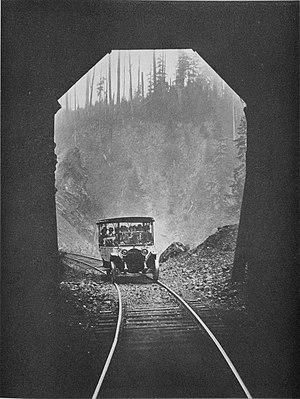
Monte Cristo est une ville fantôme située dans le comté de Snohomish dans l'État de Washington au nord-ouest des États-Unis.
La chaîne des Cascades est une chaîne de montagnes s'étendant face à la côte ouest de l'Amérique du Nord, entre les États de Californie, de l'Oregon et de Washington aux États-Unis et la province de Colombie-Britannique au Canada. Elle comprend une partie de l'arc volcanique des Cascades dont les volcans mont Rainier, qui constitue le point culminant de la chaîne du haut de ses 4 392 mètres d'altitude dominant la métropole de Seattle, et mont Saint Helens qui a subi une éruption en 1980. Cet arc volcanique, toujours actif, commence sa formation il y a 36 millions d'années à la suite de la subduction de la plaque Juan de Fuca sous la plaque nord-américaine. Les risques liés au volcanisme demeurent importants.